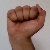
The image shows a hand gesture representing the letter 'A' in Indian Sign Language.